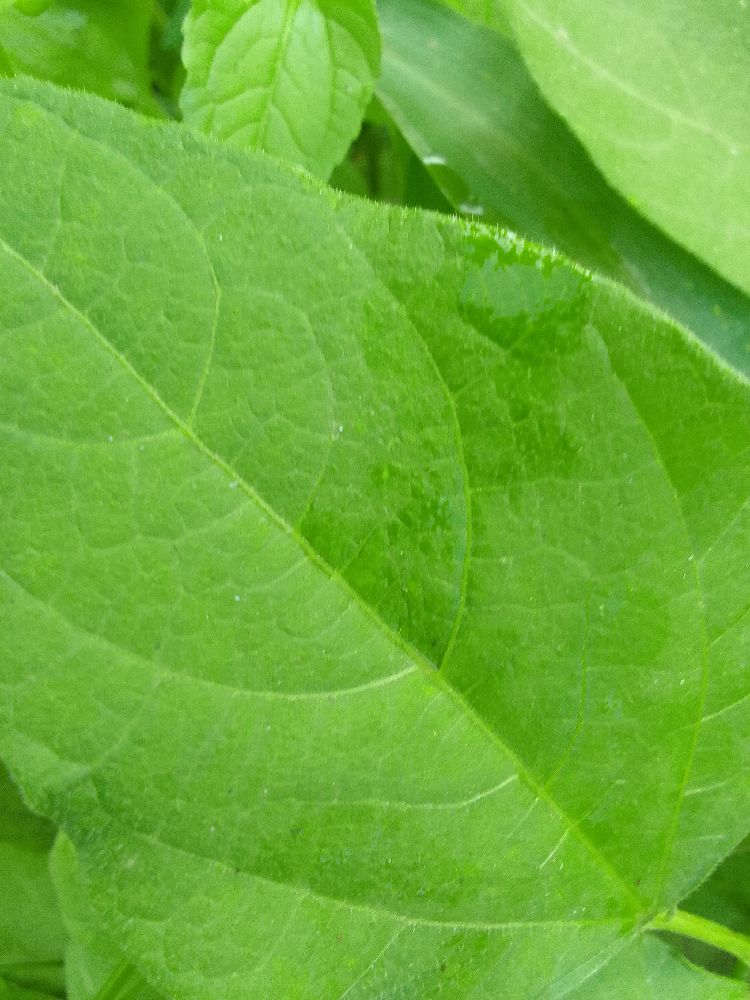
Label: healthy